British diaspora in Africa

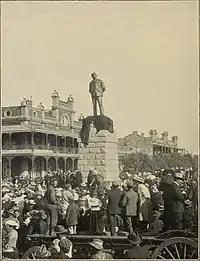
Unveiling a statue of Cecil Rhodes in Bulawayo in 1909

The ruling white minority in Southern Rhodesia unilaterally declared independence as Rhodesia in 1965 but no provisions were made to incorporate the black African majority as political equals. Civil war lasted until 1979, as black nationalists fought against the white-dominated government.